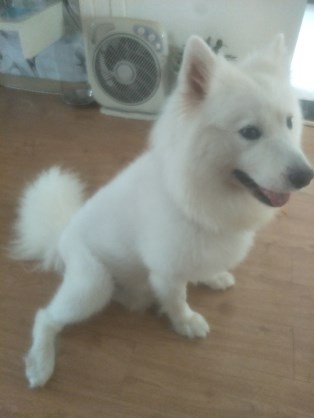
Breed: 2192-n000088-Samoyed